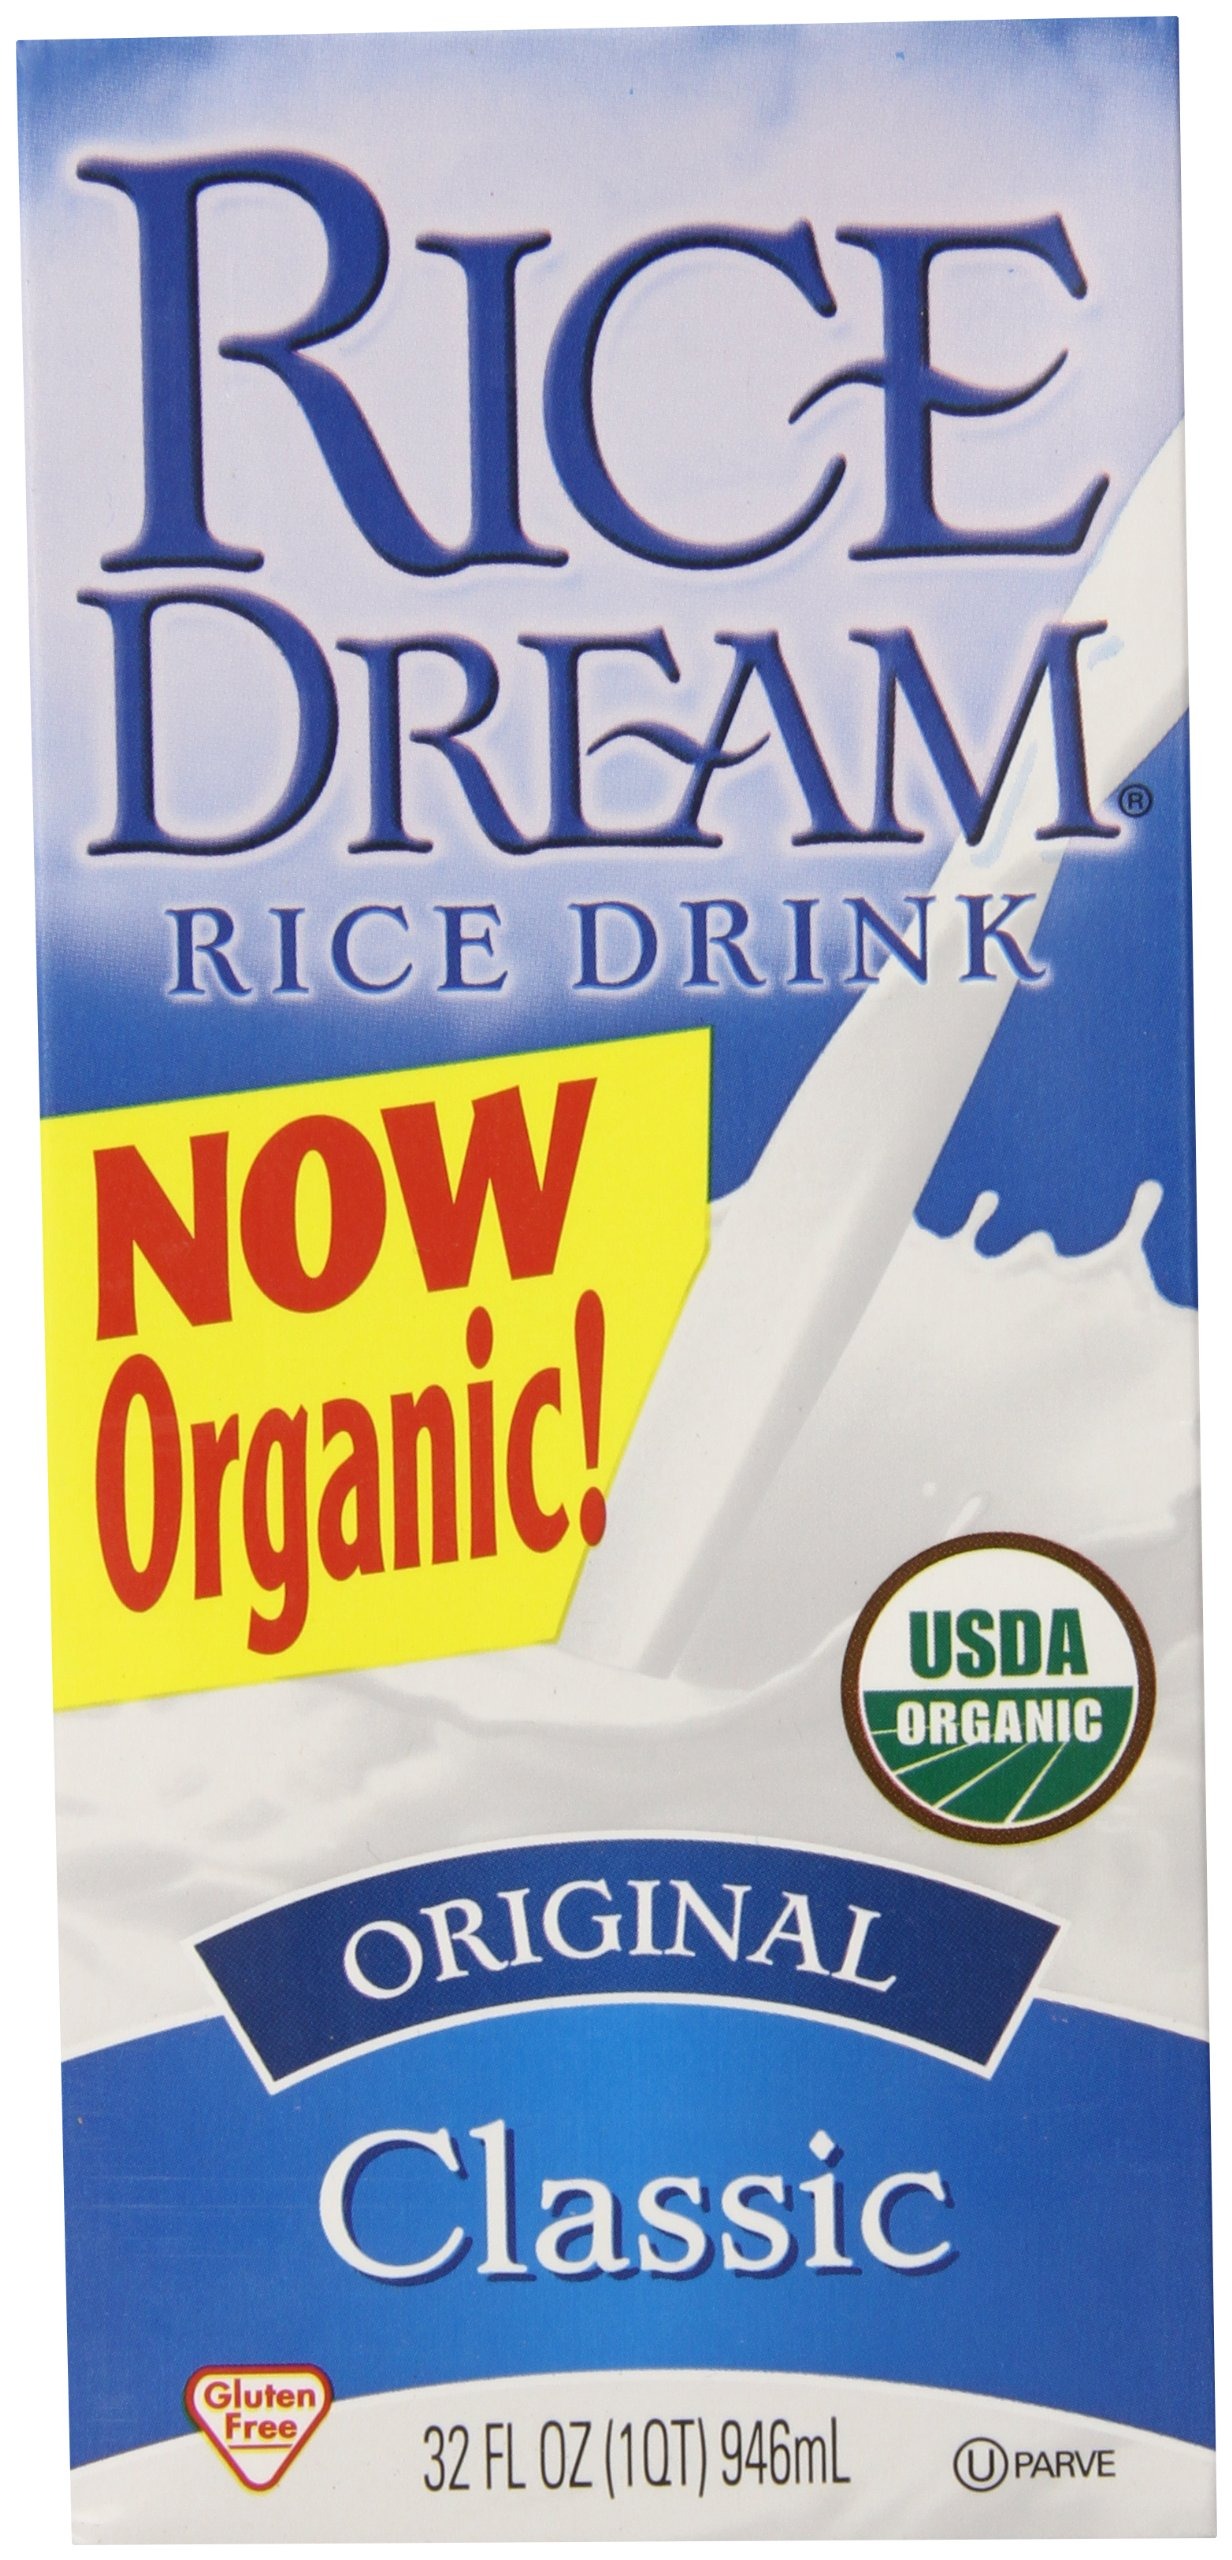
Item Name: Rice Dream Drink, Original, 32 Ounce
Bullet Point 1: Made from organic, partially milled brown rice
Bullet Point 2: No artificial ingredients or preservatives and packaged in aseptic cartons
Bullet Point 3: USDA certified organic, no GMO's, Kosher certified
Value: 32.0
Unit: ounce

Price: 8.14